Kanthapuram A. P. Aboobacker Musliyar

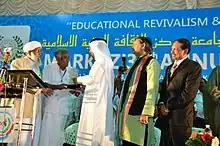
Sunni Markaz Conference 2013

Musliyar educated several scholars from different parts of India. He is involved with Markaz Knowledge City, Markaz Unani Medical College & Hospital, and with higher education and research. He said in an interview with "Khaleej Times" that the "Education is key to peace".